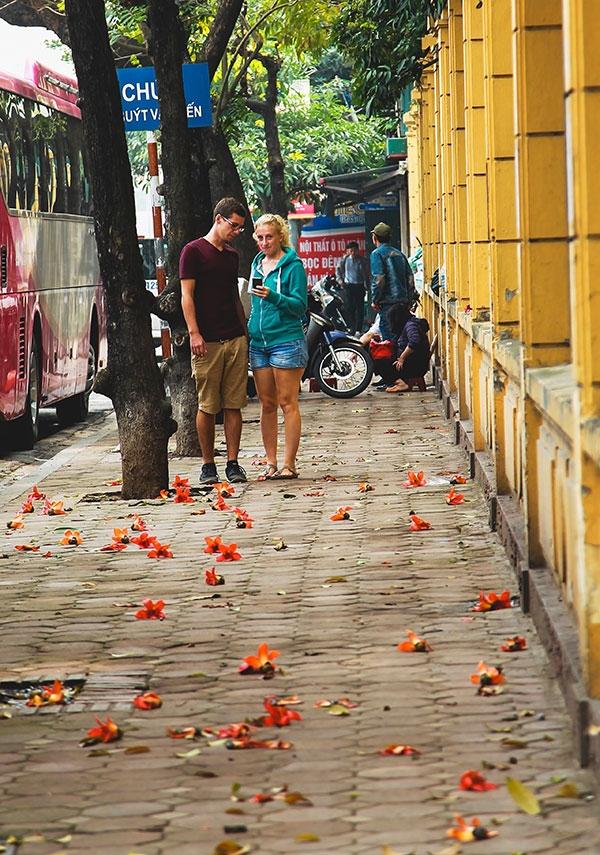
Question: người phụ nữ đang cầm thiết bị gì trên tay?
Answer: người phụ nữ cầm cái điện thoại di động trên tay